Iris Oifigiúil

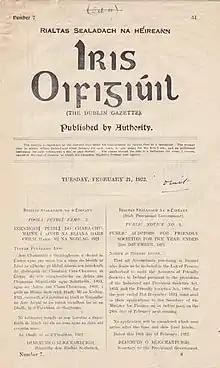
Front cover of 21 February 1922

The paper is published as a hard copy by the Office of Public Works. Since 2002, most contents are also published in the online edition. An exception is notices of naturalization: these are required under the Irish Nationality and Citizenship Act 1956 but online publication was stopped in 2016 on data privacy grounds. At the same time, the search functionality was removed from the website.